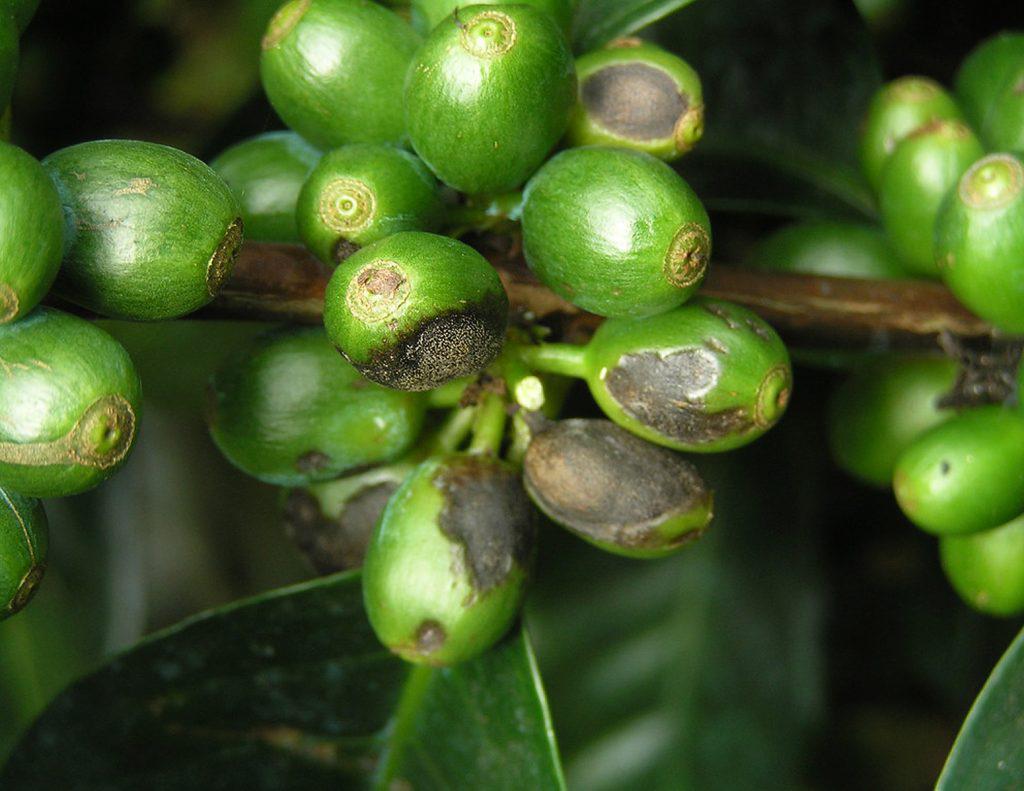
Plant: Coffee
Disease: coffee berry blotch